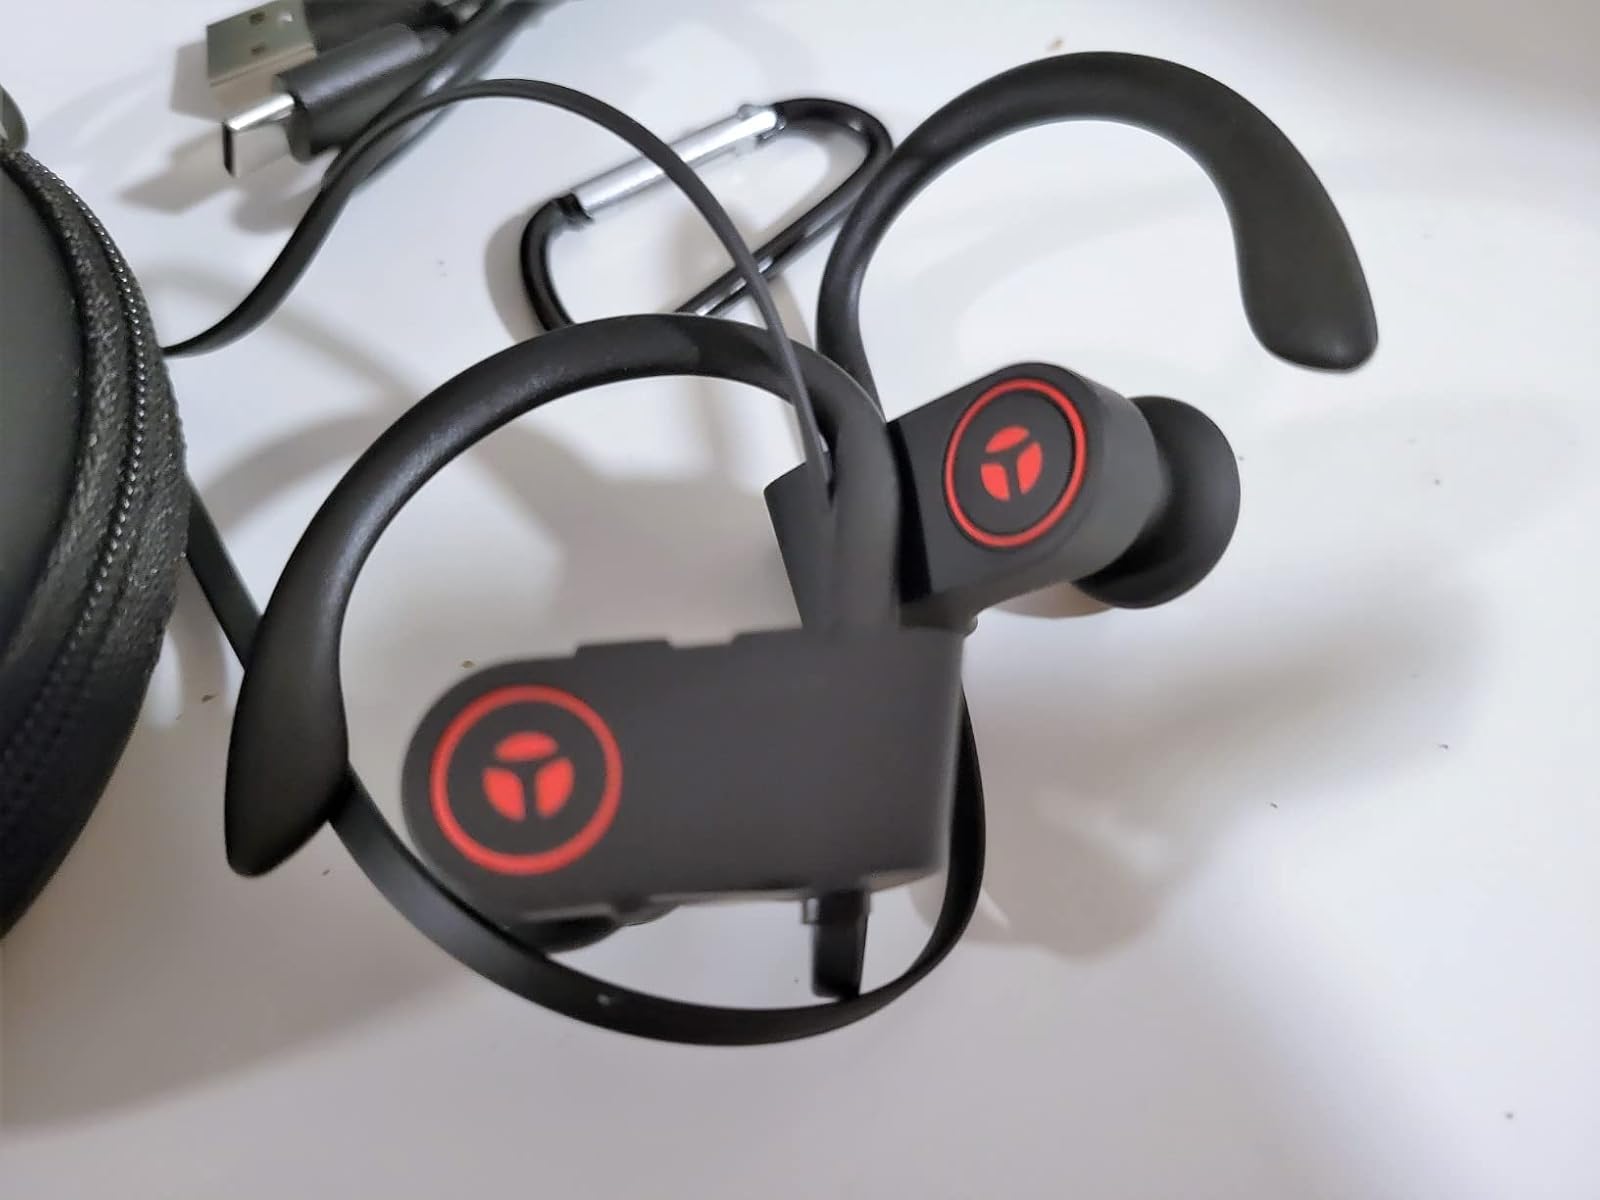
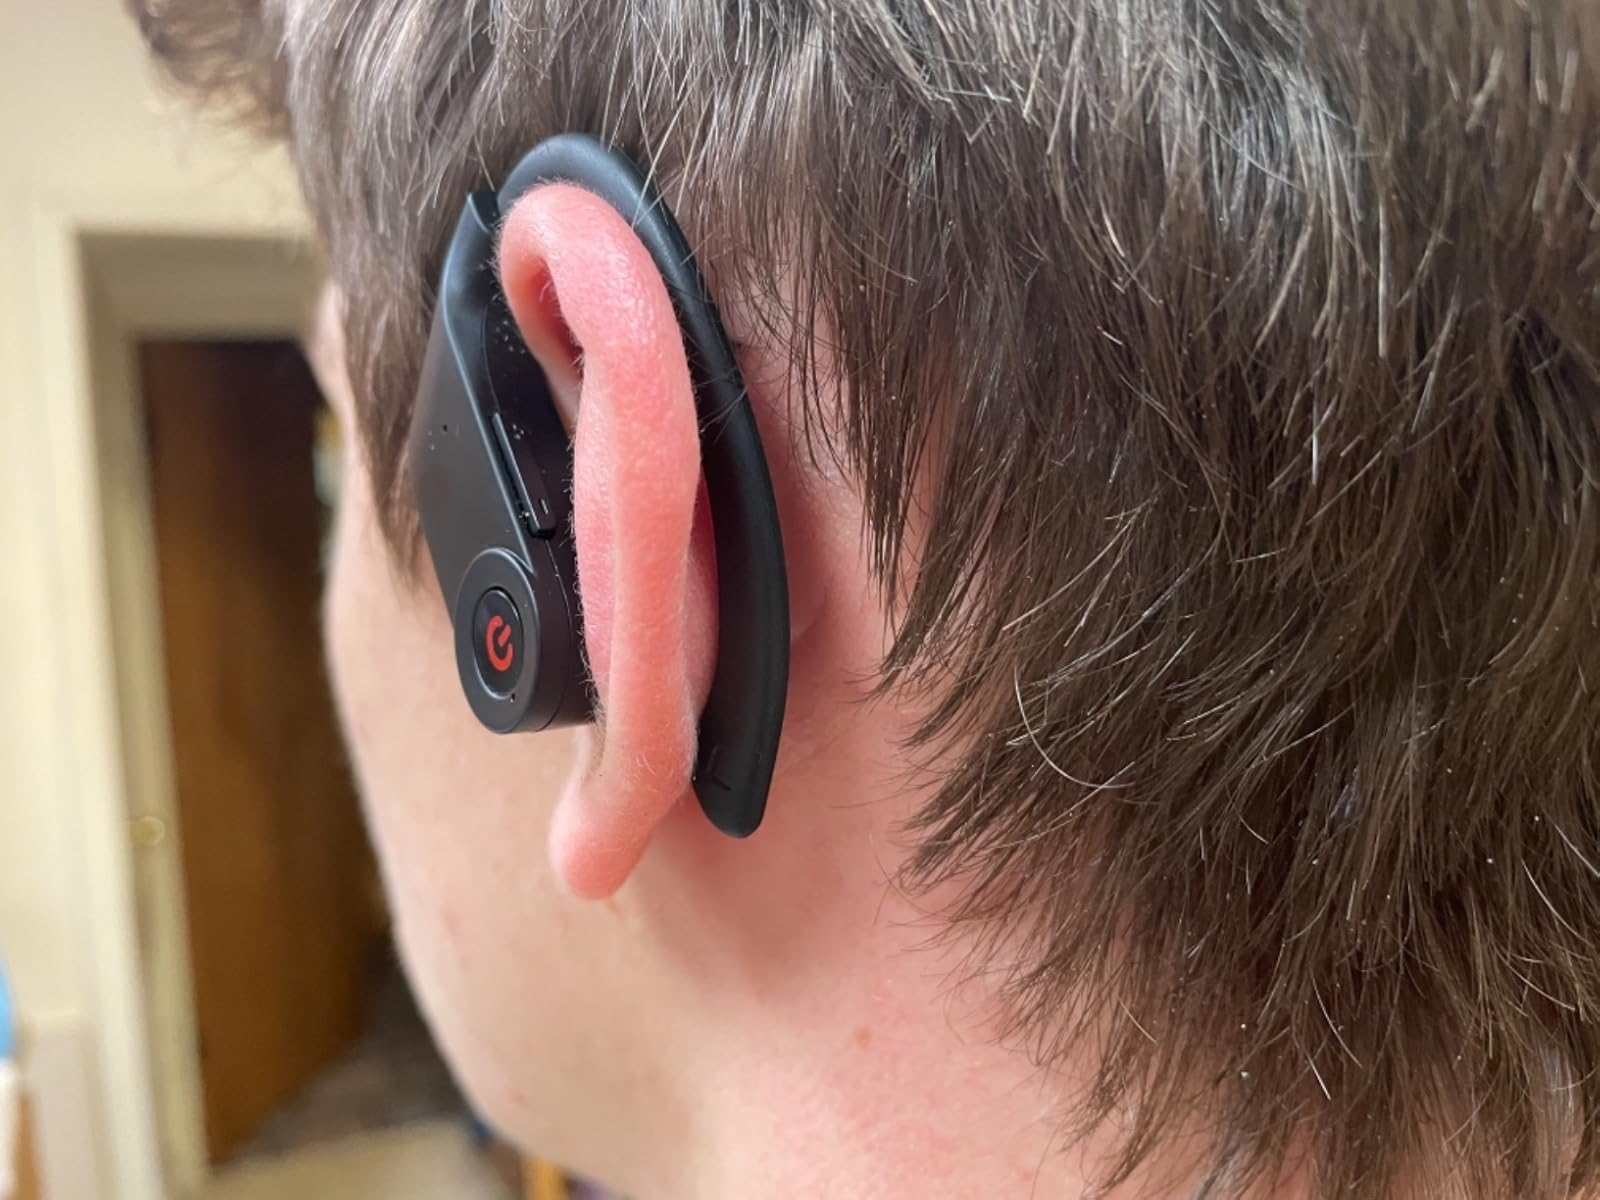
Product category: earbuds
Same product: no